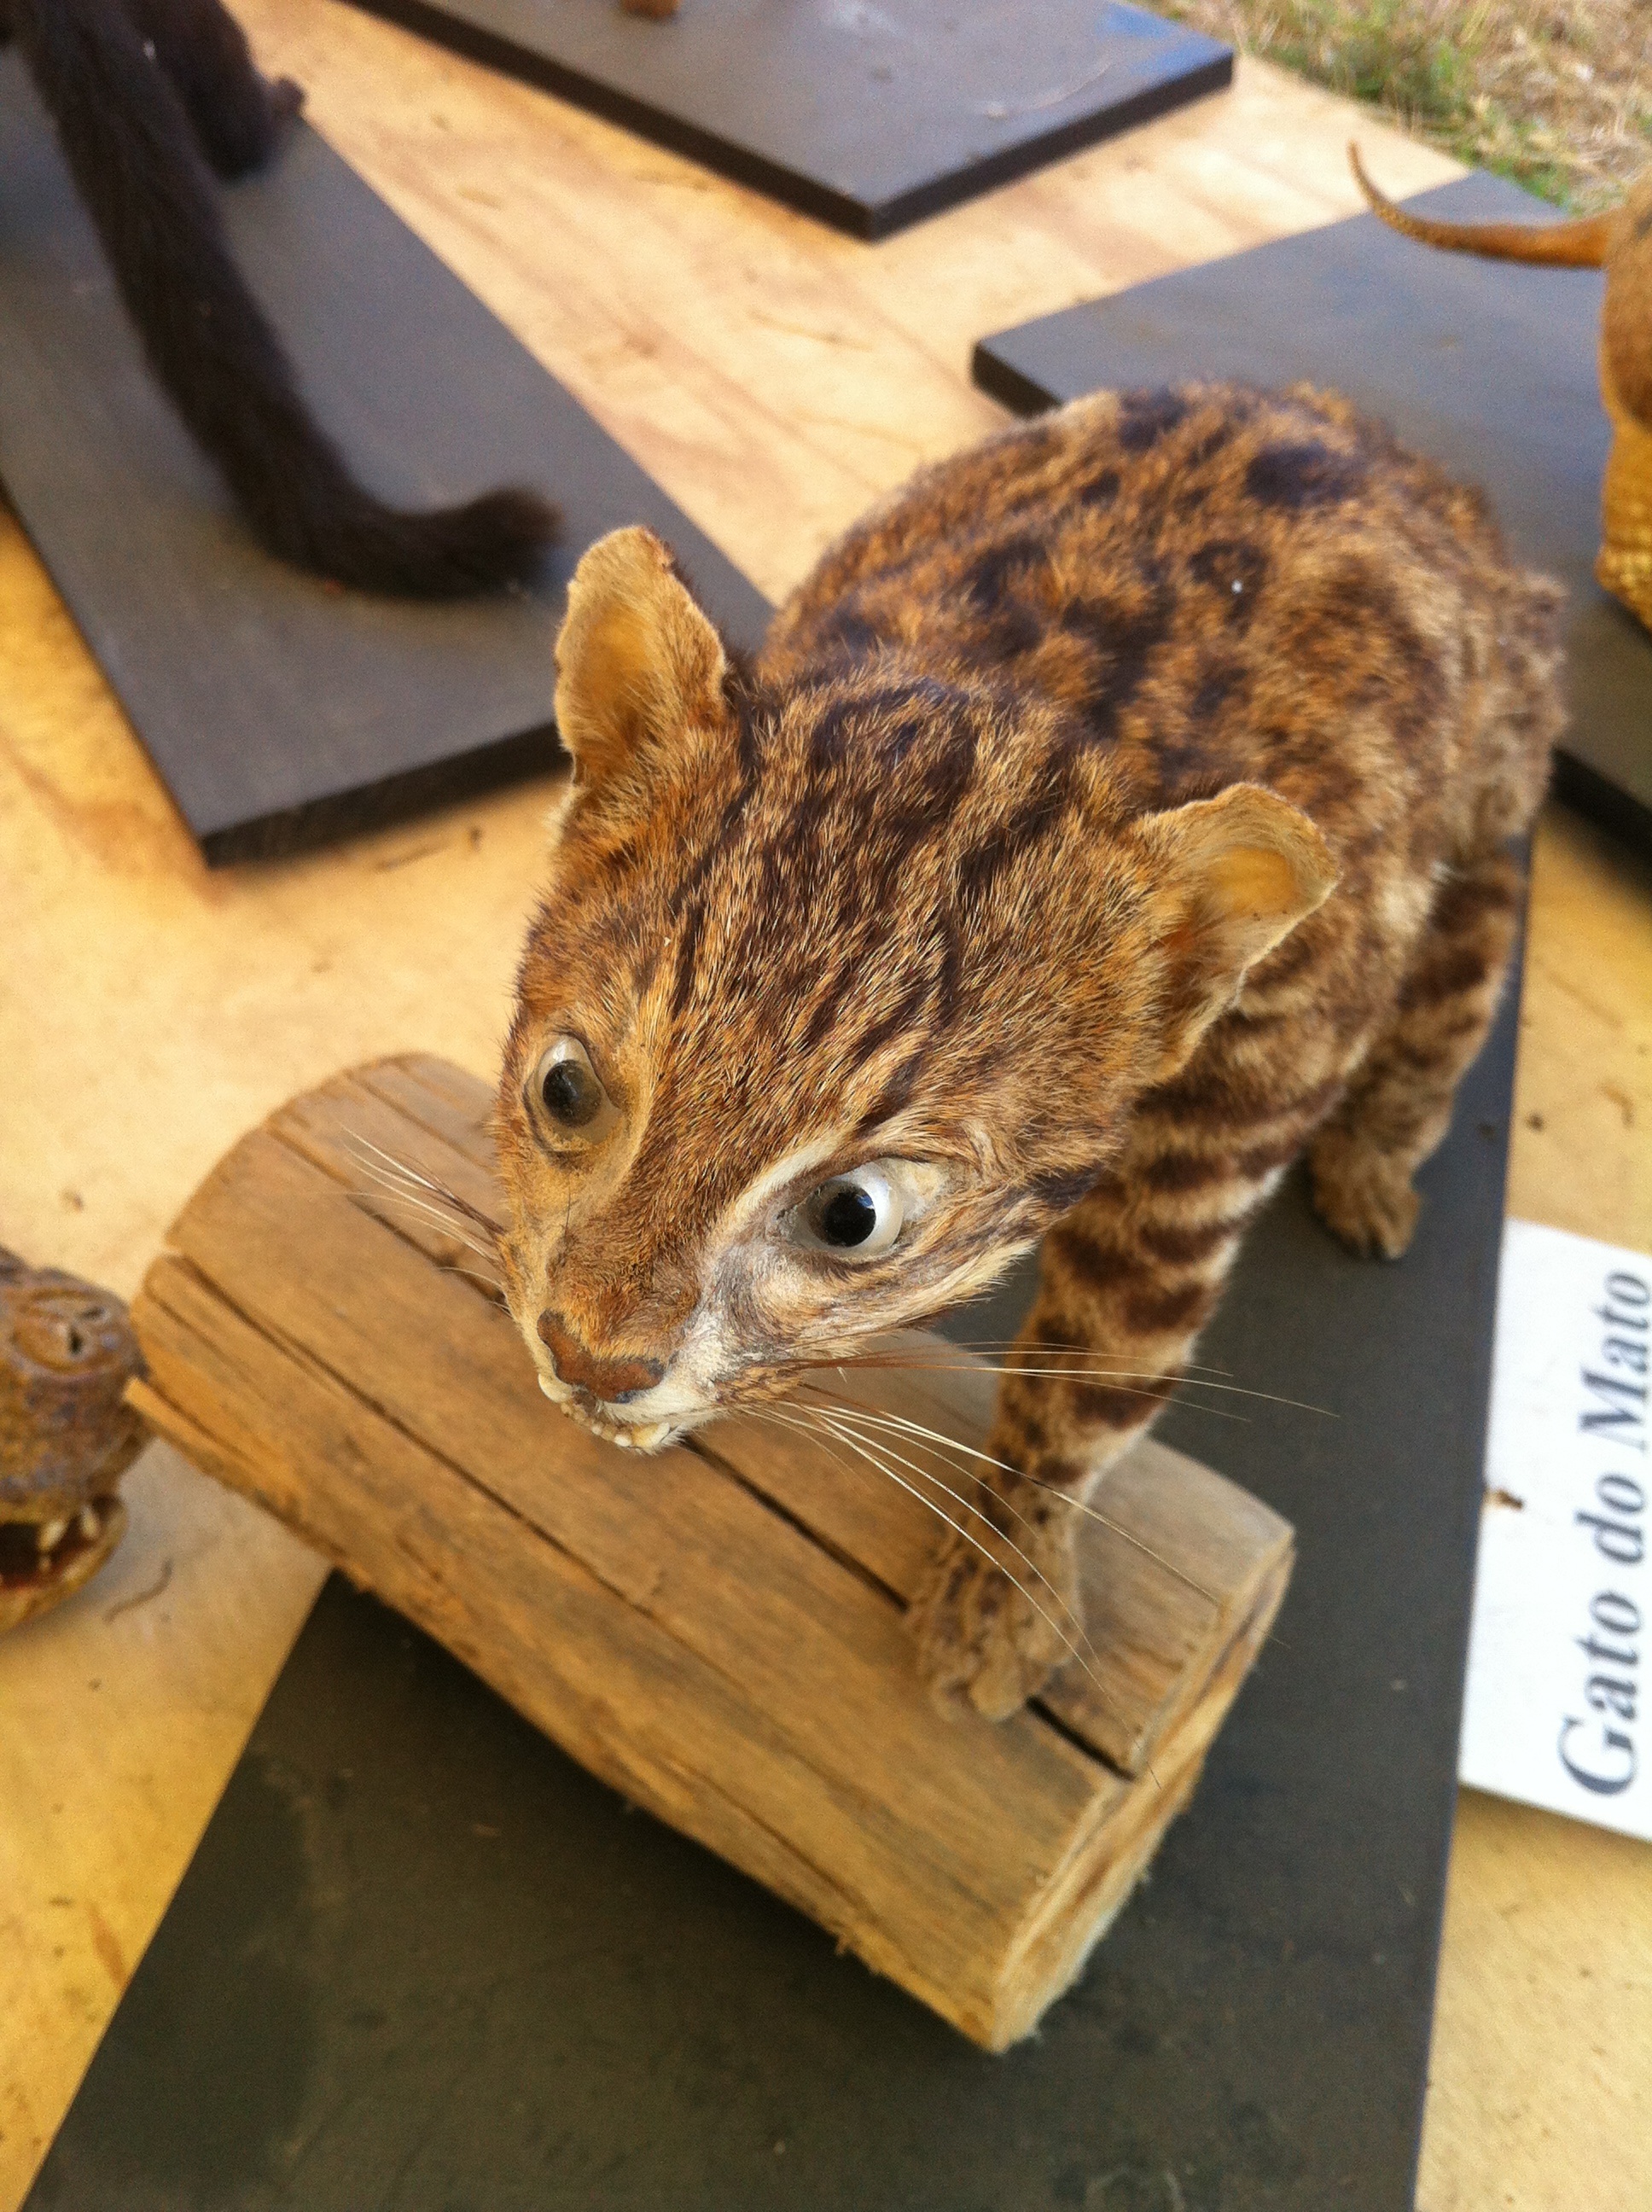
animal, mammal, rodent, fauna, stuffed, vertebrate, chipmunk, ocelot, degu